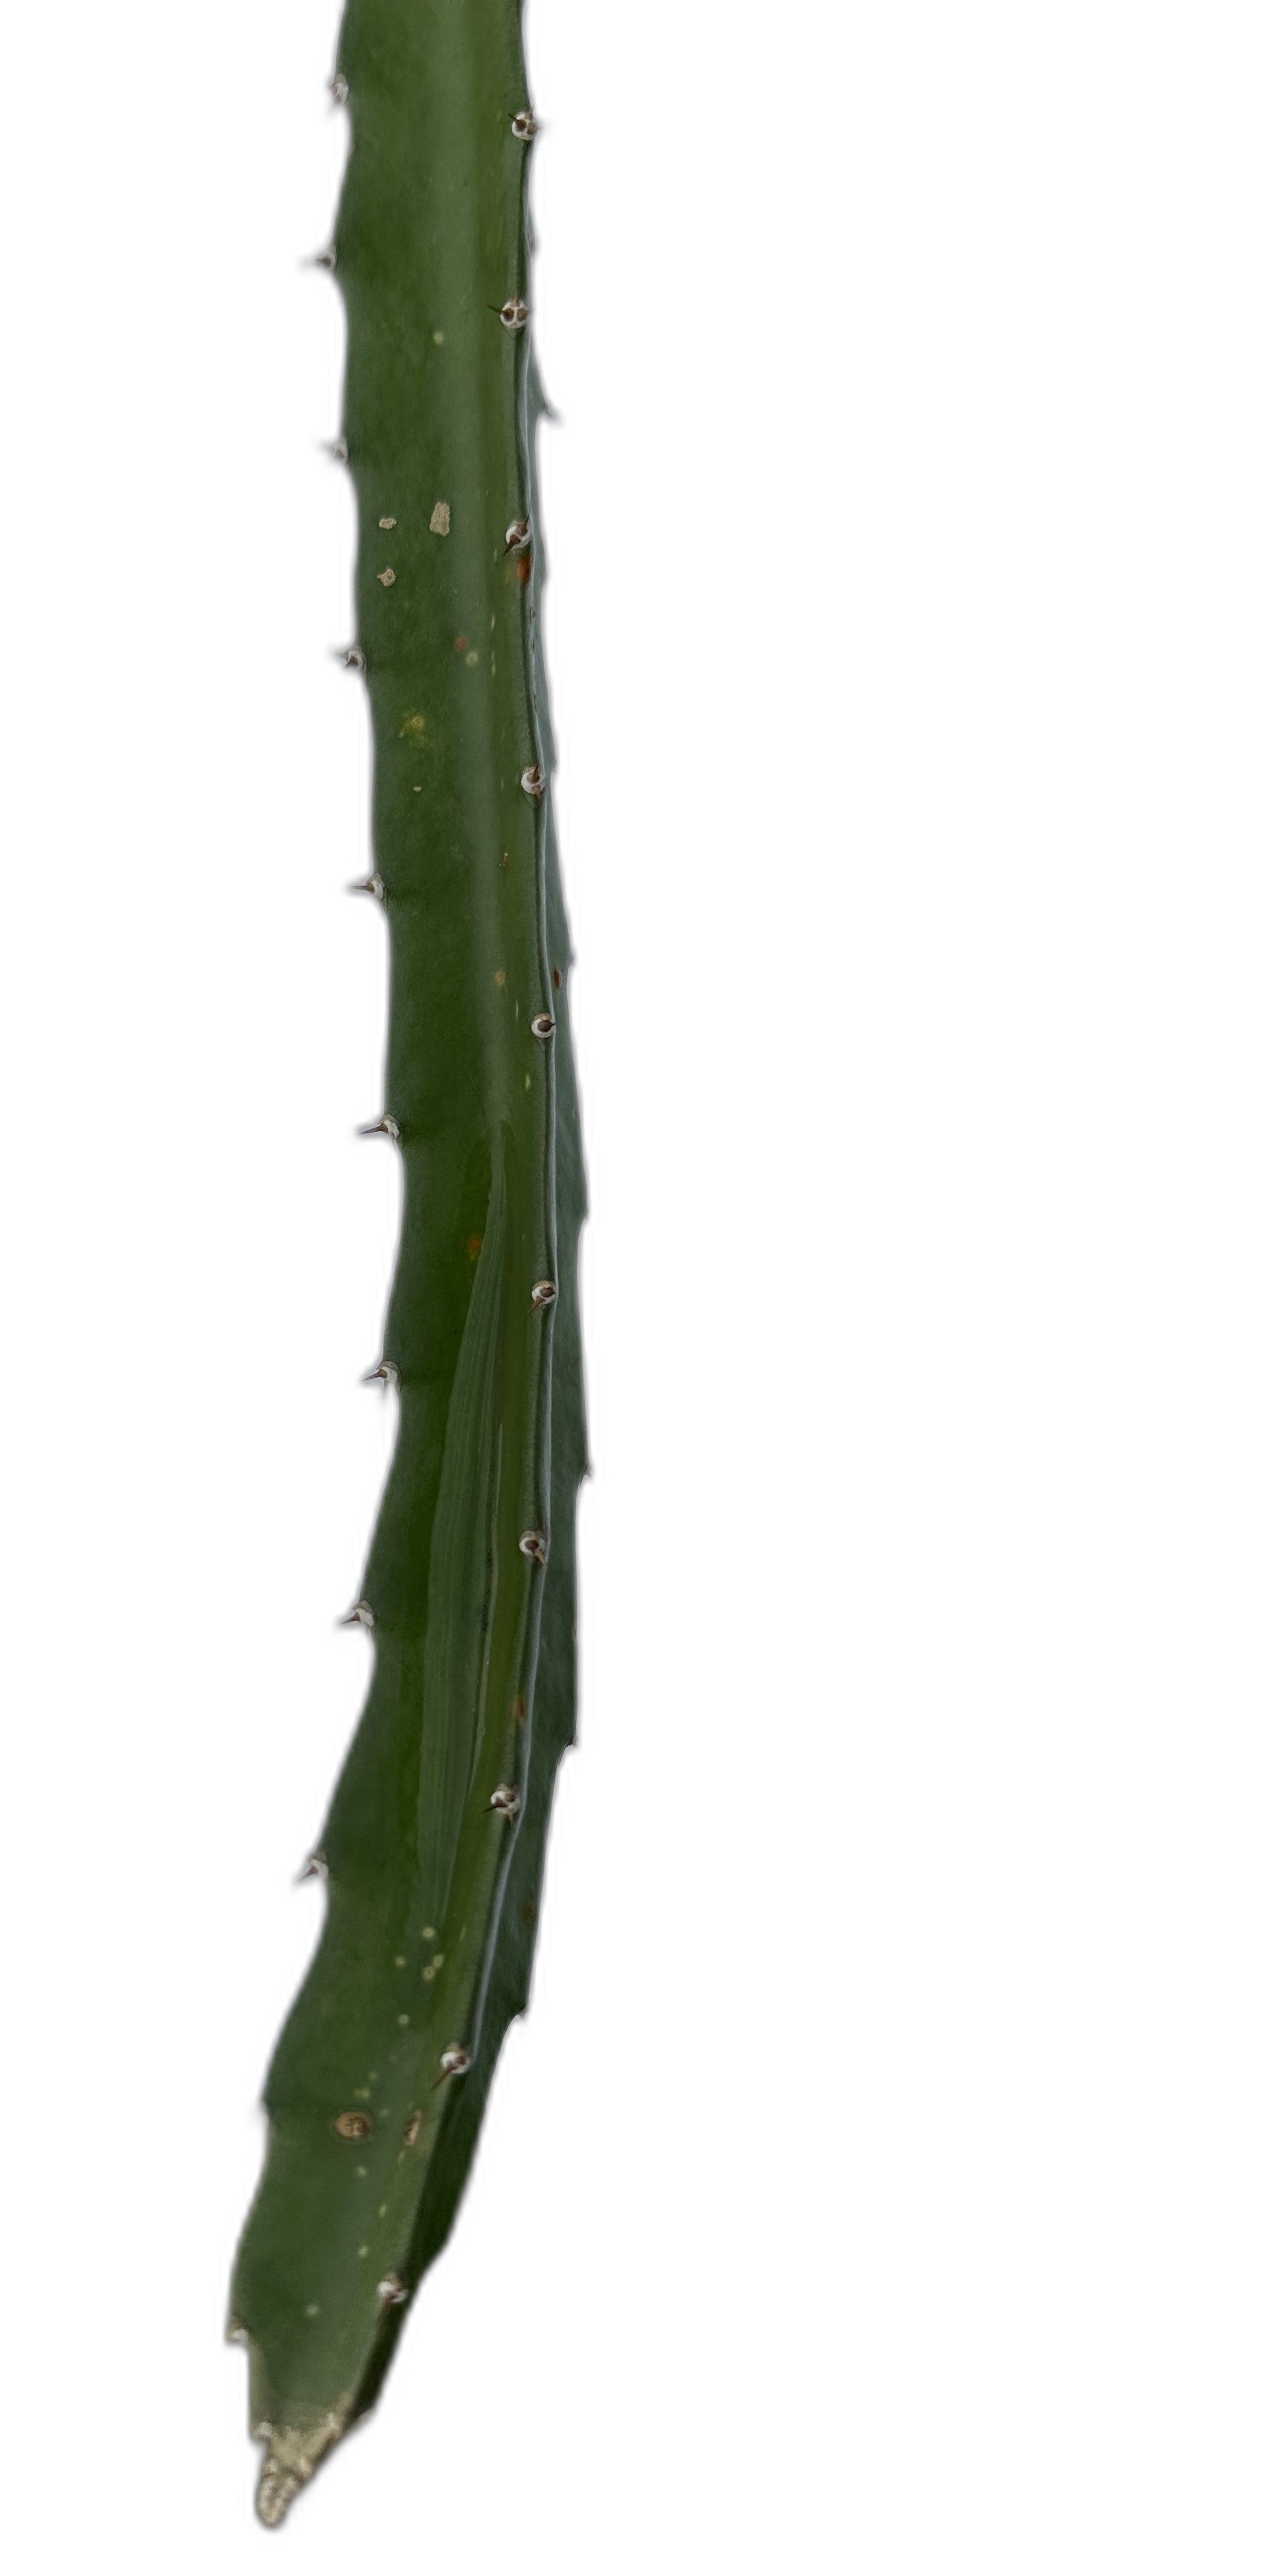
Label: Bad leaf